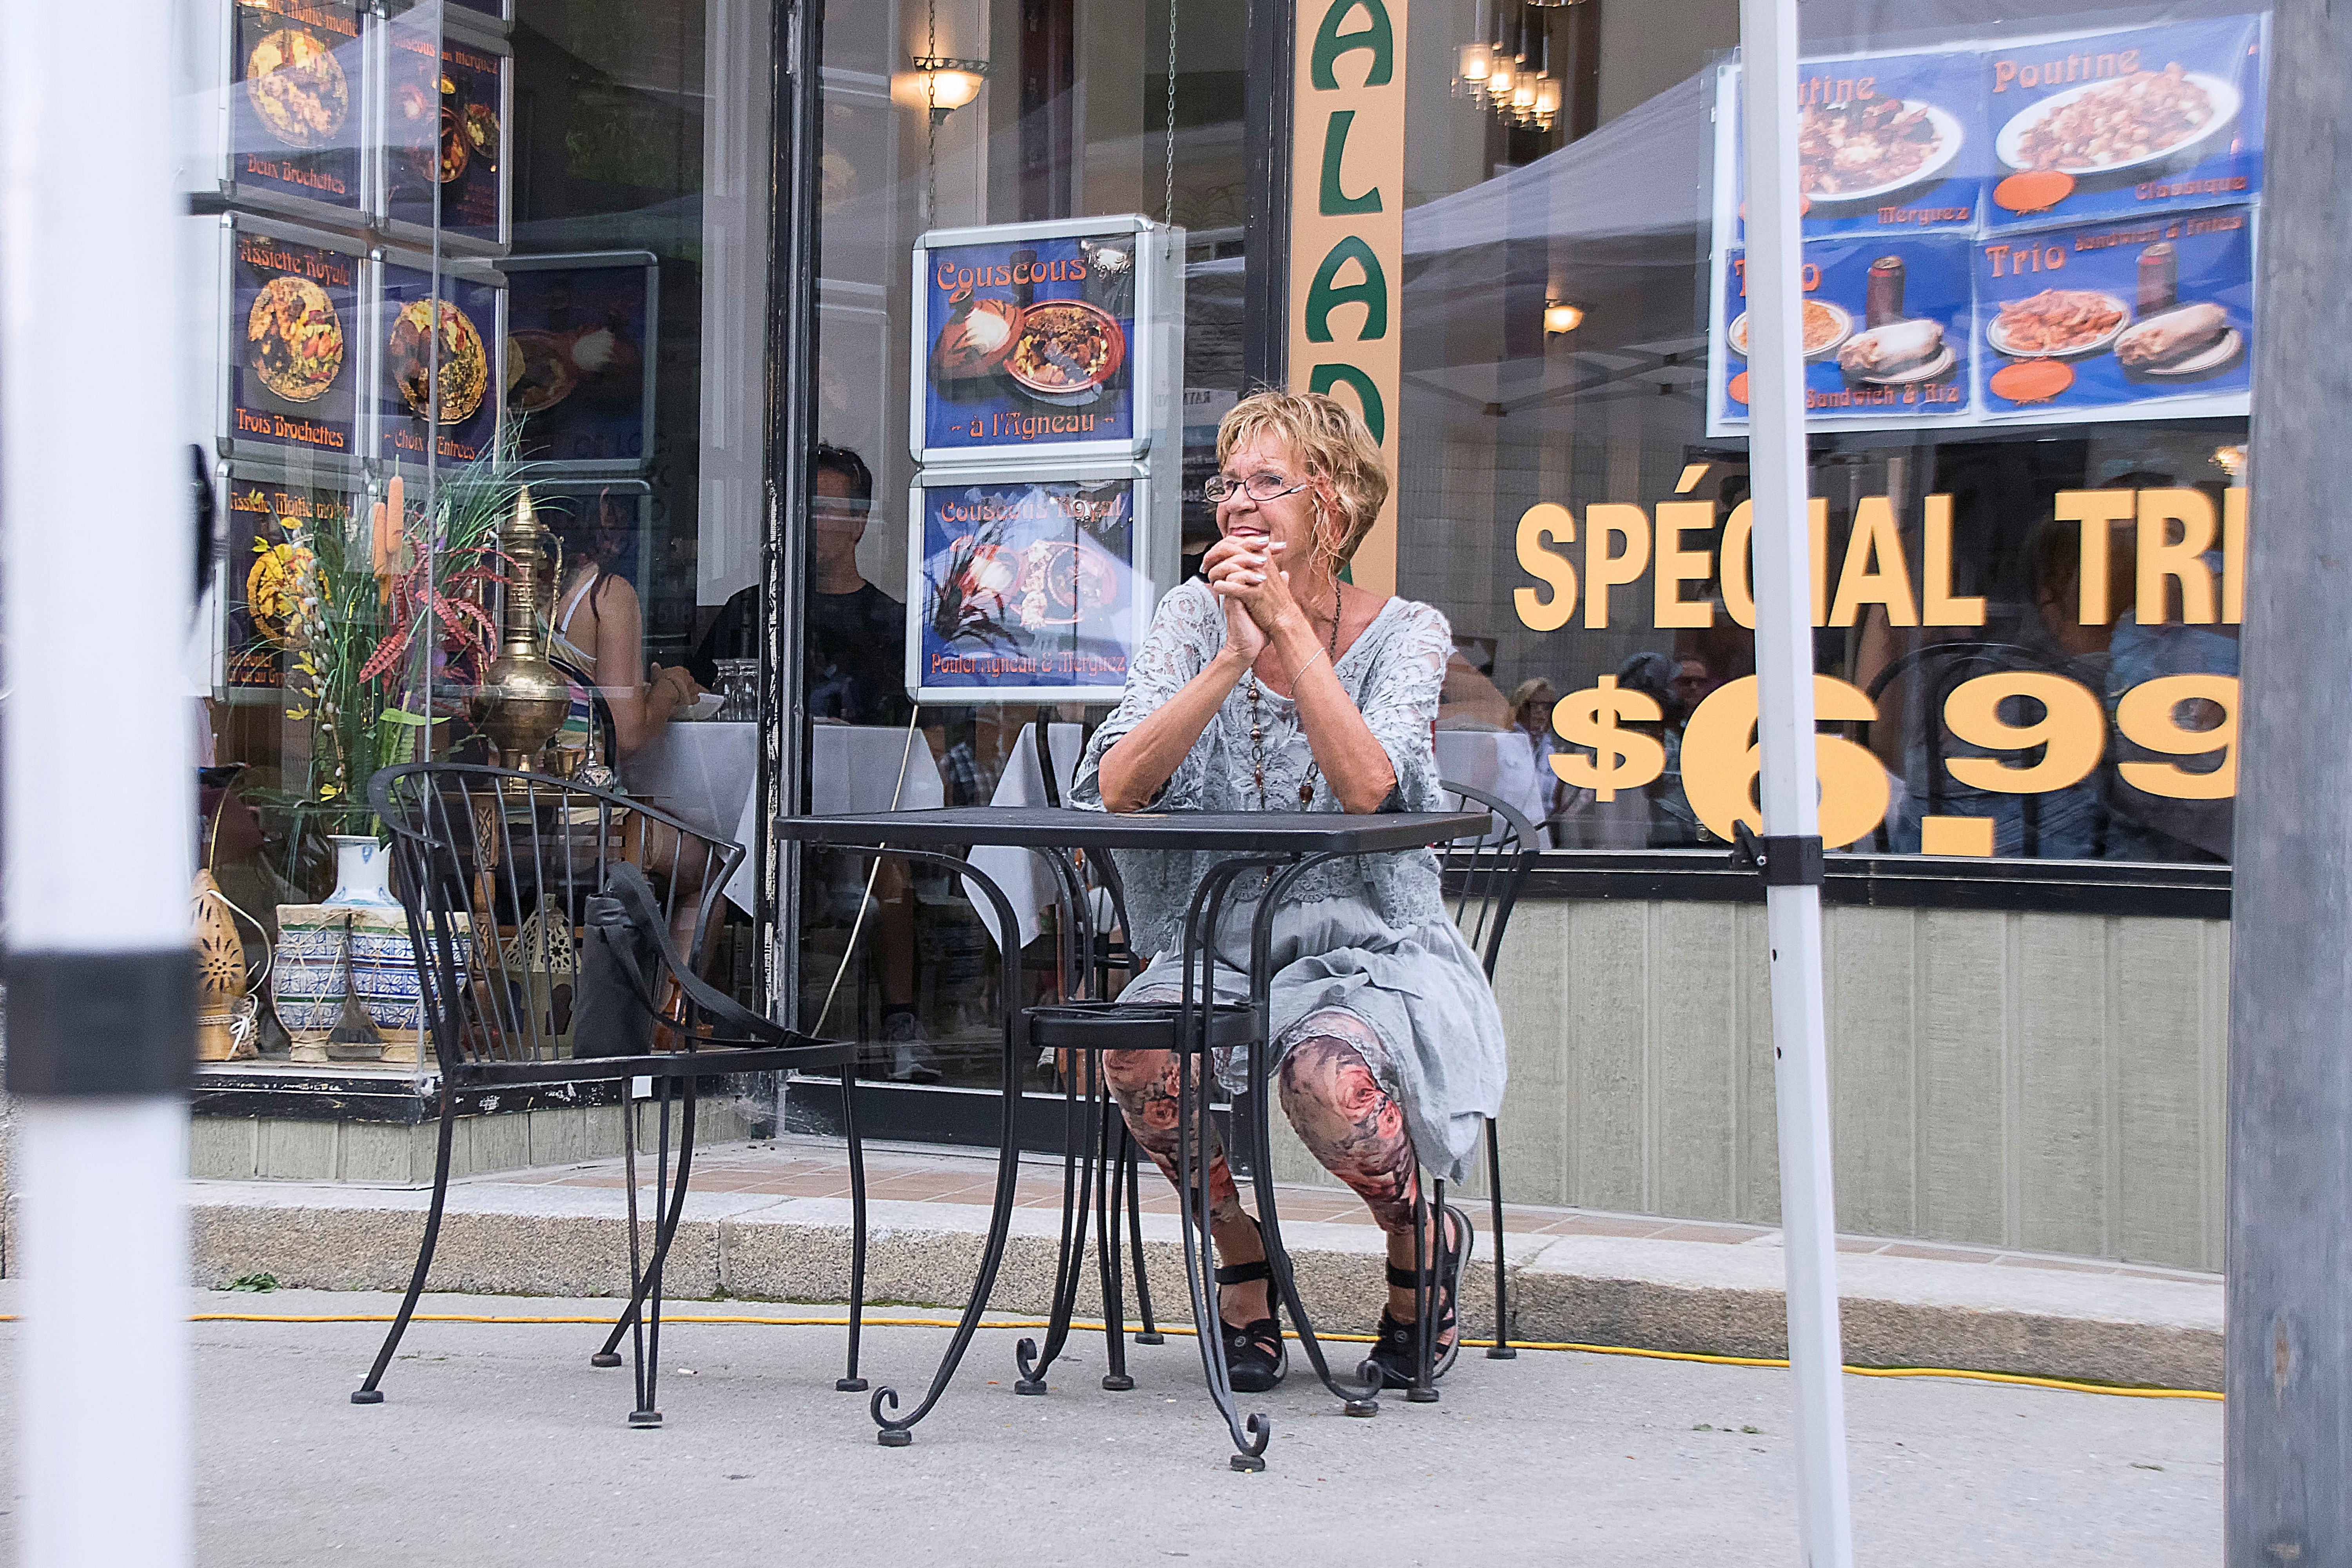
road, street, urban, advertising, shopping, graffiti, art, canada, infrastructure, quebec, sherbrooke, urbain, amalgam